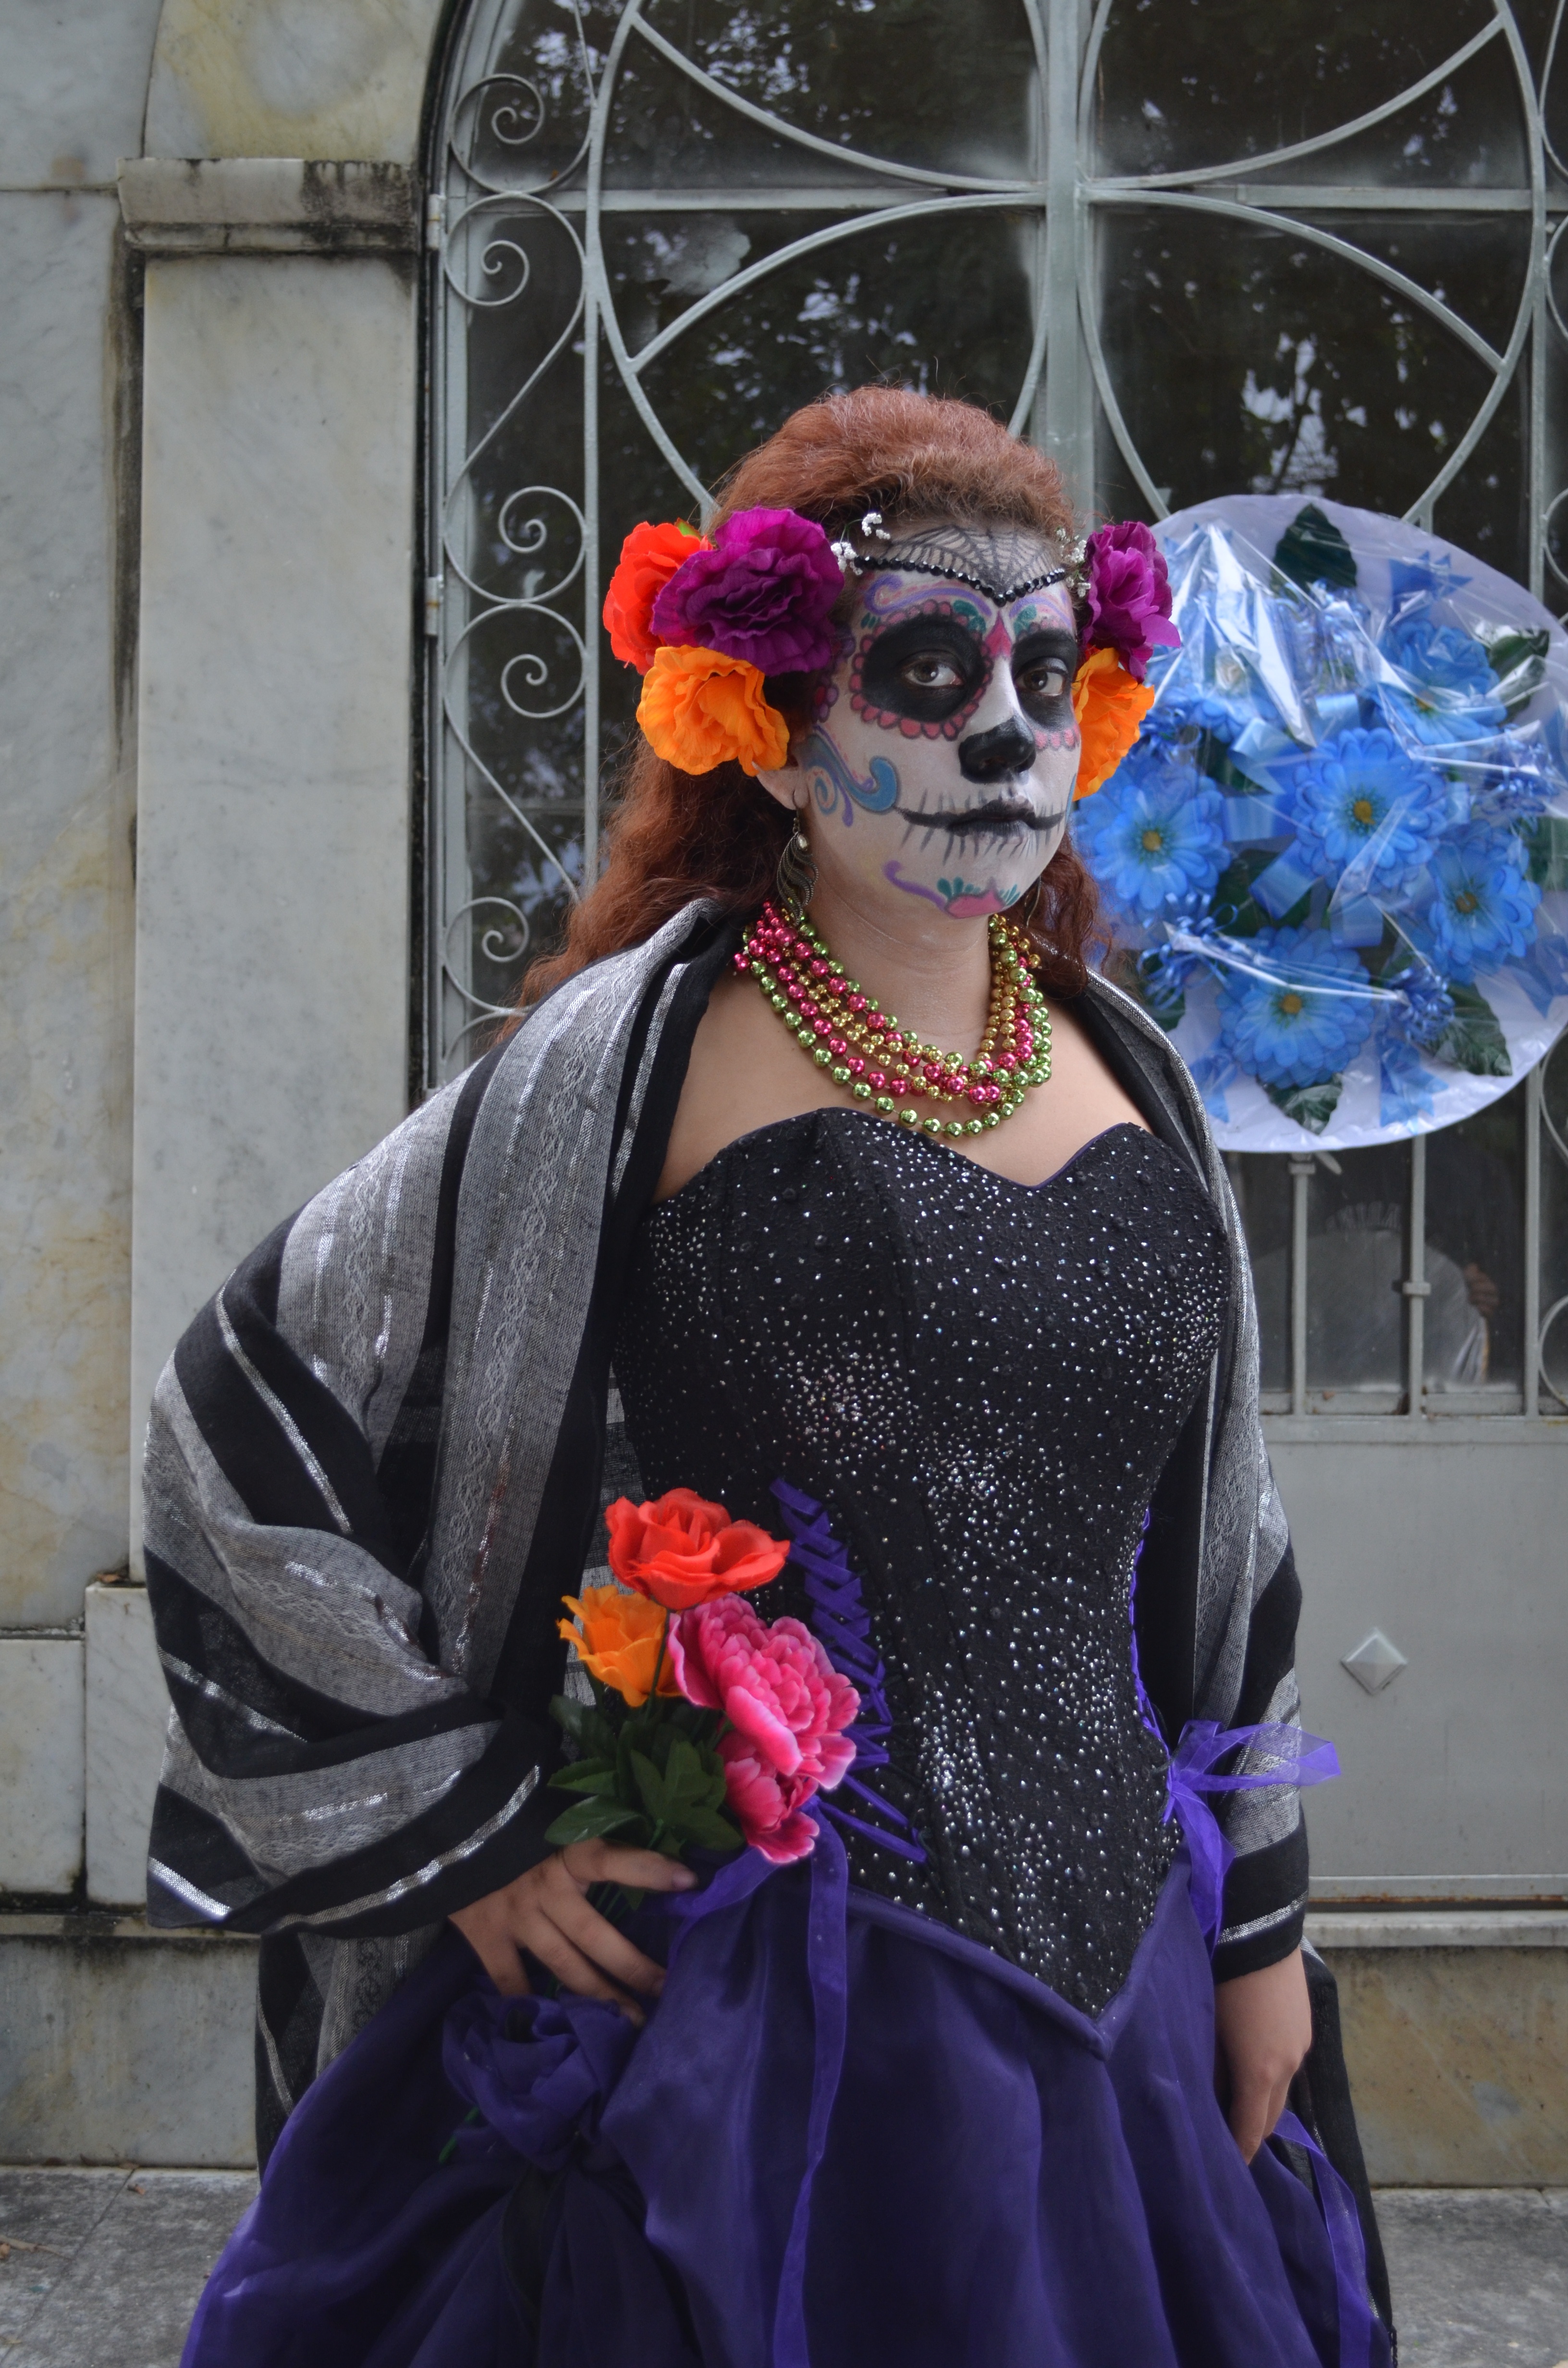
carnival, halloween, clothing, performance art, festival, women, mexico, skeleton, event, tradition, costume, entertainment, day of the dead, catrina, popular festivals, diademuertos, performing arts